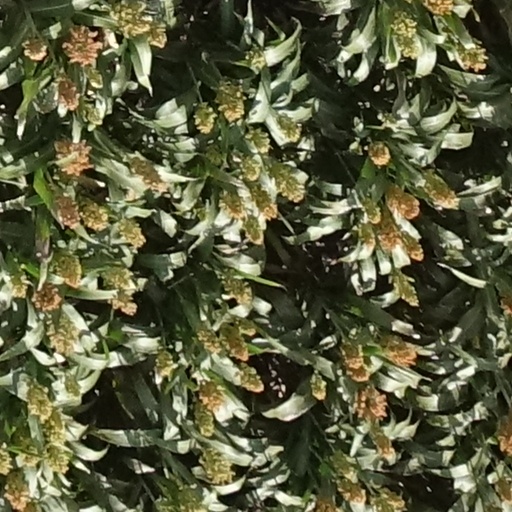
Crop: sorghum